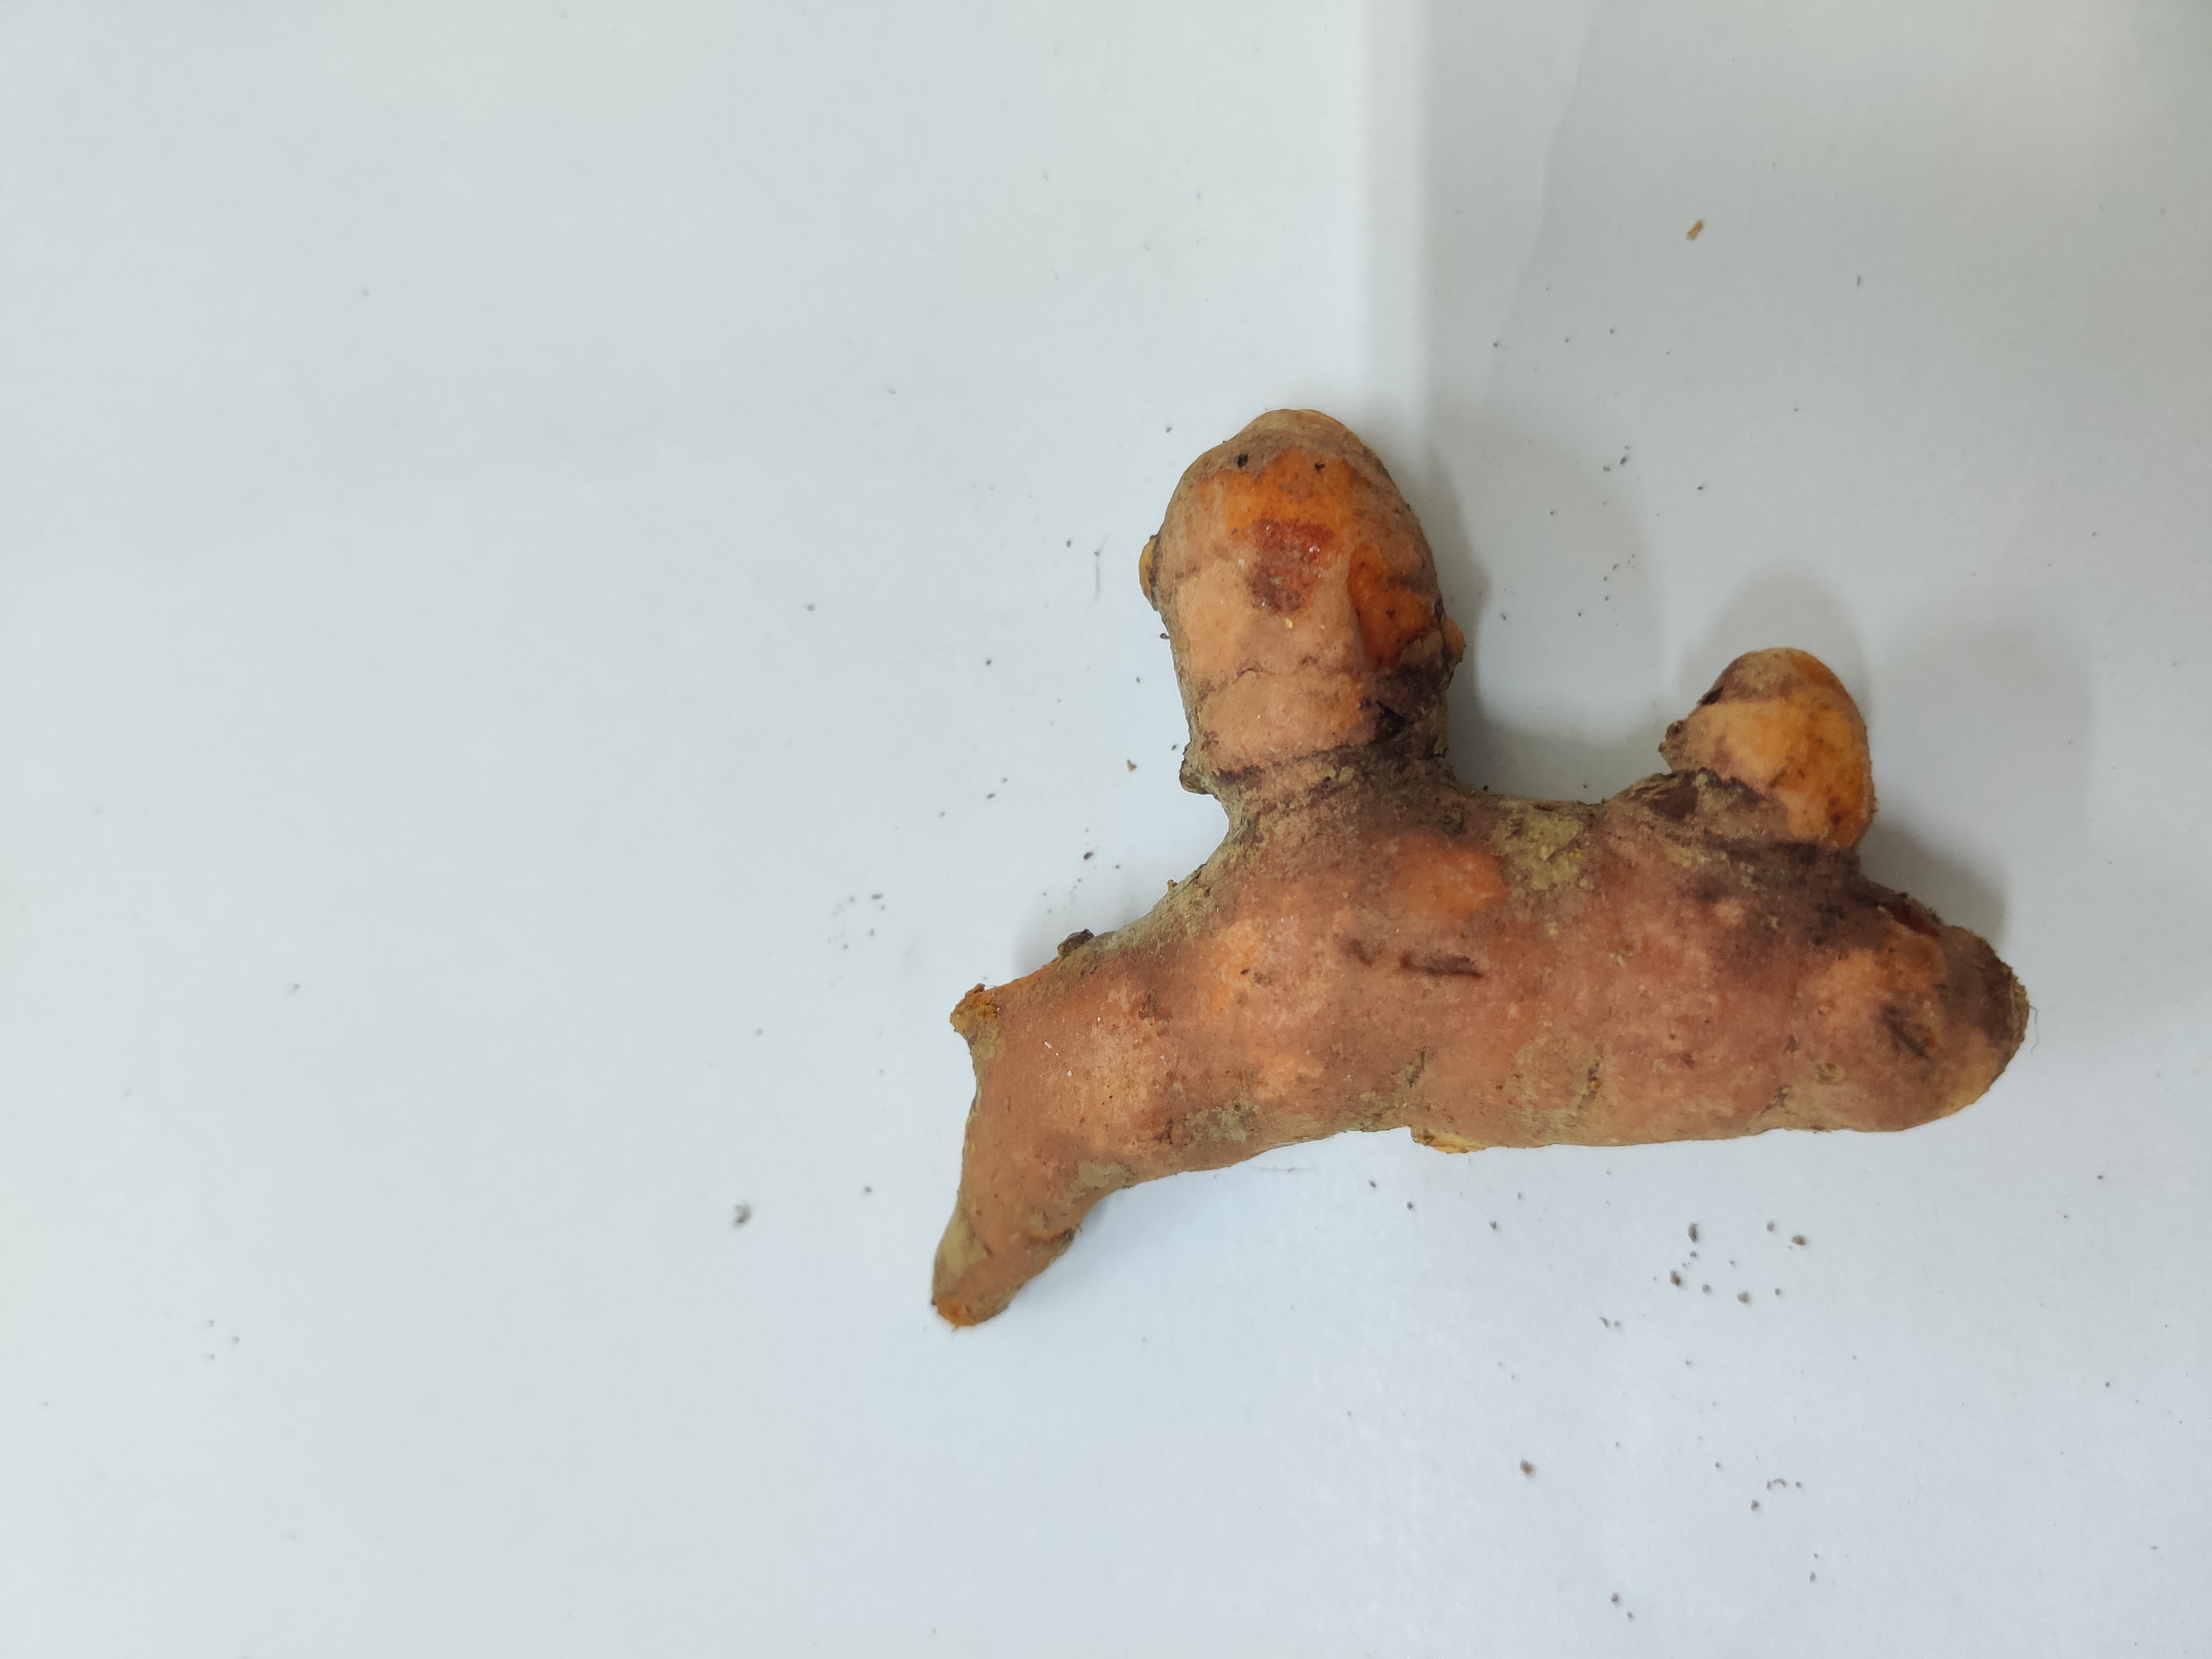
Crop: Turmeric
Condition: Fresh